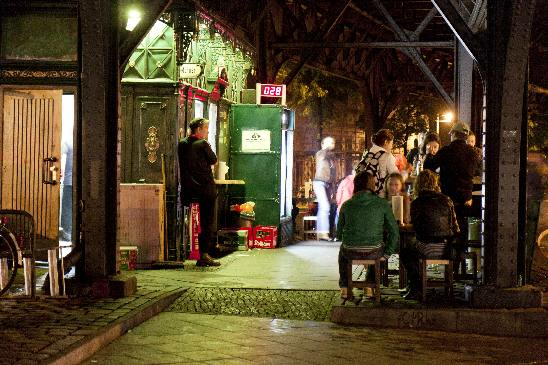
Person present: Yes